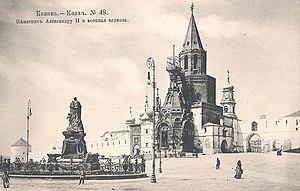
La tour Spasskaïa ou tour du Sauveur construite au XVIᵉ siècle est la tour principale du kremlin de Kazan. Elle se trouve dans le mur sud-est du kremlin et son entrée donne sur la place du premier Mai.